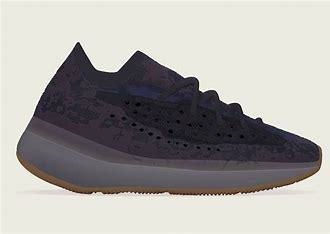
Brand: Adidas
Model: Yeezy Boost 380